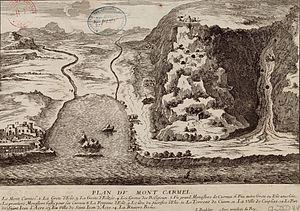
Plan du Mont Carmel. Vue en relief du Mont Carmel et de la baie d'Haïfa au XVII° siècle
L'ordre du Carmel est un ordre religieux catholique. Ses membres sont appelés les Carmes et les Carmélites, quand on les désigne collectivement pour nommer l'ordre dans son ensemble ; individuellement ou en petits groupes, on parle de carmes ou de carmélites.
Le mont Carmel, en hébreu הַר הַכַּרְמֶל, Har HaKarmel, littéralement en français « le vignoble de Dieu », est une montagne côtière d'Israël surplombant la mer Méditerranée. La ville de Haïfa se trouve en partie sur le flanc du mont Carmel, ainsi que quelques petites villes, comme Nesher ou Tirat Carmel.
Le Monastère Stella Maris ou Monastère de Notre-Dame du Mont Carmel pour moines à Haïfa est un couvent de Carmes reconstruit au XIXᵉ siècle, et installé sur les pentes du Mont Carmel en Israël. Ce couvent de moines carmes, à ne pas confondre avec le couvent de Carmélites situé à 1,5 km, est l'héritier de l'installation historique des premiers ermites du Mont Carmel, fondateurs de l'ordre au XIIᵉ siècle. Ces premiers ermites installés à l'occasion des Croisades quittent le site au XIIIᵉ siècle à la suite de la reconquête musulmane et le premier monastère est abandonné. Au XVIIᵉ siècle des pères Carmes viennent reconstruire un monastère à quelques kilomètres de leur installation antérieure, sur le bord du plateau surplombant la ville d'Haïfa. Après un siècle de présence, ils sont à nouveau chassés du monastère par les autorités ottomanes. De retour 30 ans plus tard, ils reconstruisent un nouveau monastère détruit une nouvelle fois en 1821.